Second Florescu cabinet

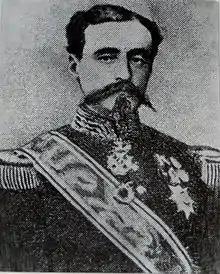
Ioan Emanoil Florescu

The second cabinet of Ioan Emanoil Florescu was the government of Romania from 21 February to 26 November 1891.